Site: brandenburg
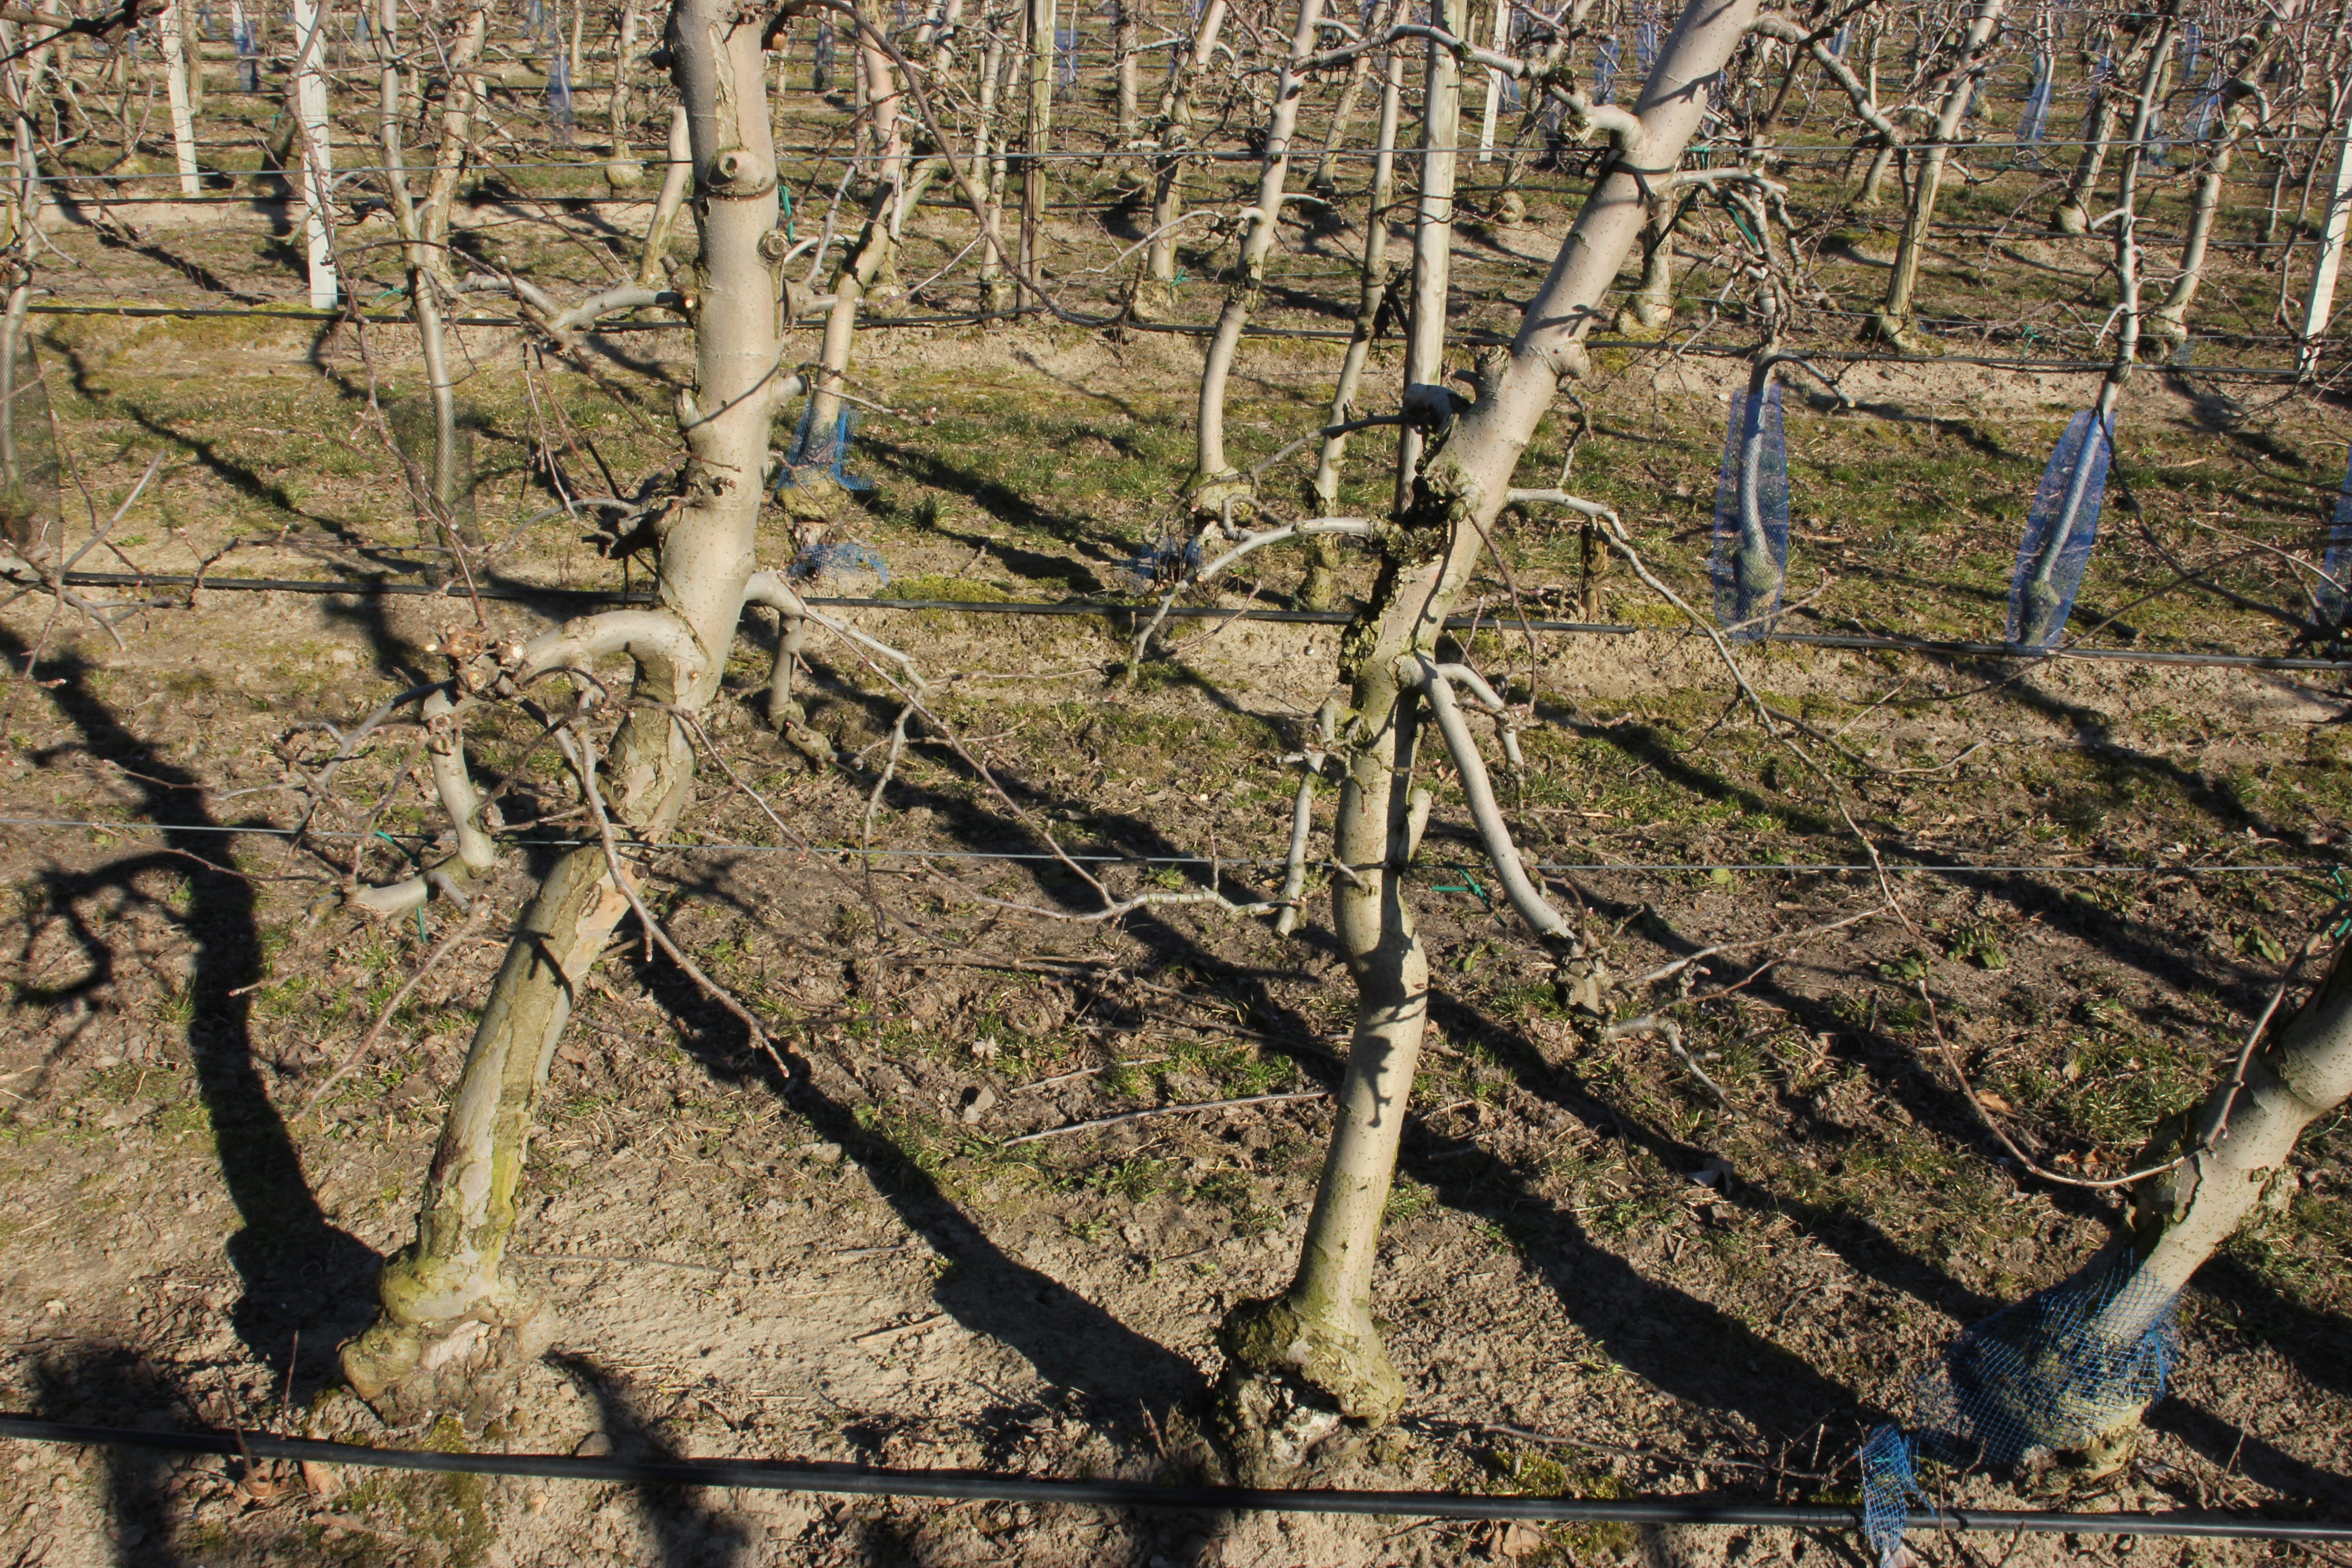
Growth stage (BBCH 03): Bud development